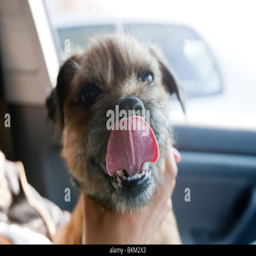
dog sticking out tongue in a car